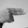
ASL letter: H